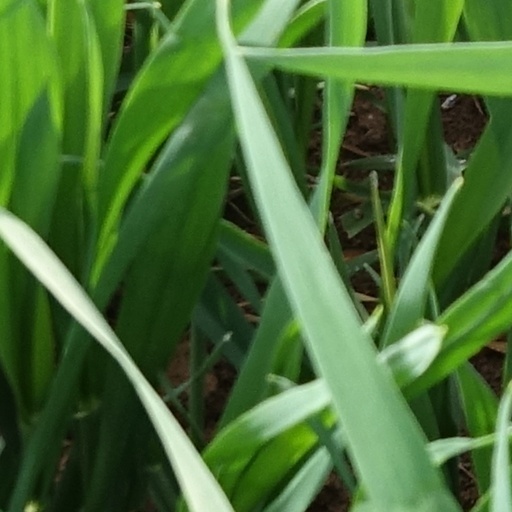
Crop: wheat